List of non-marine molluscs of Cyprus

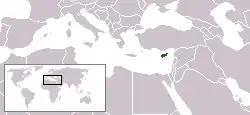
Location of Cyprus

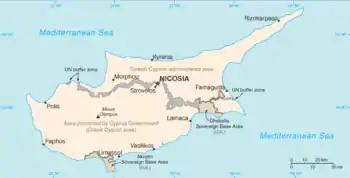
topography of Cyprus

The non-marine molluscs of Cyprus are a part of the molluscan fauna of Cyprus (wildlife of Cyprus).